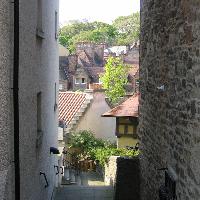
Weather: sun or clear